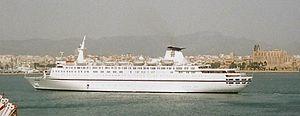
Le Melody est un navire de croisière construit en 1981 par les Constructions Navales et Industrielles de la Méditerranée de La Seyne-sur-Mer pour la compagnie italienne Home Lines, dont il est le deuxième navire neuf. Mis en service en avril 1982 sous le nom d’Atlantic, il est vendu en 1988, lors de la disparition de la compagnie, à la Premier Cruise Line. Devenu StarShip Atlantic, il est racheté en 1995 par MSC Croisières, qui en fait son navire amiral sous le nom de Melody de 1997 à 2003, lorsque le premier navire neuf de la compagnie, le MSC Lirica, est mis en service.